Answer in natural language. Considering the relative positions, where is circular glass table with thin metallic legs with respect to low brown storage unit? Choose between the following options: left or right
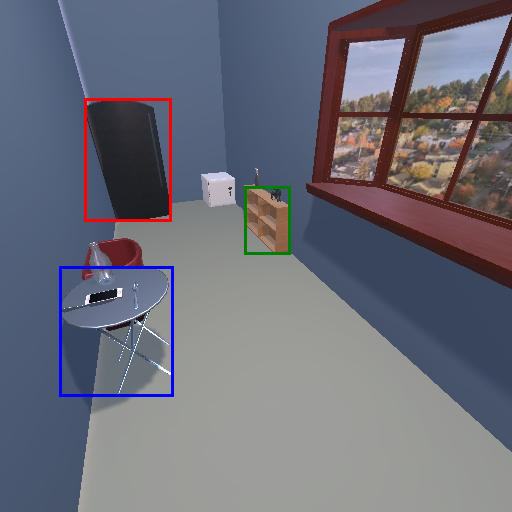
<answer>left</answer>